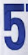
Number: 5